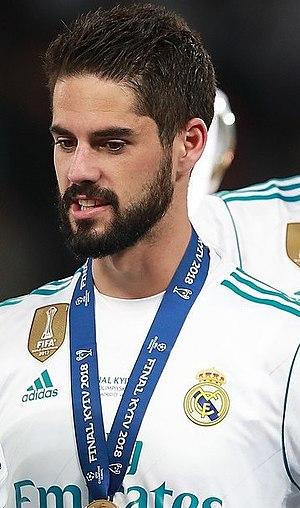
Francisco Román Alarcón Suárez, surnommé Isco, né le 21 avril 1992 à Benalmádena dans la province de Malaga en Andalousie, est un footballeur international espagnol évoluant au poste de milieu de terrain ou d'ailier au Real Madrid CF.